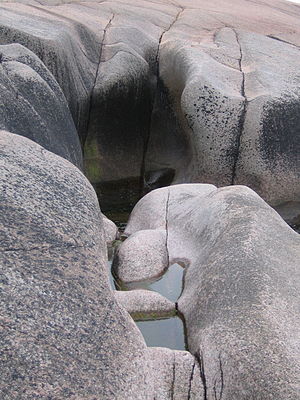
Blå Jungfrun Nationalpark
Jættegryda ved stranden
Blå Jungfrun en nationalpark midt i den nordlige del af Kalmarsund i Oskarshamns kommun, Kalmar län.